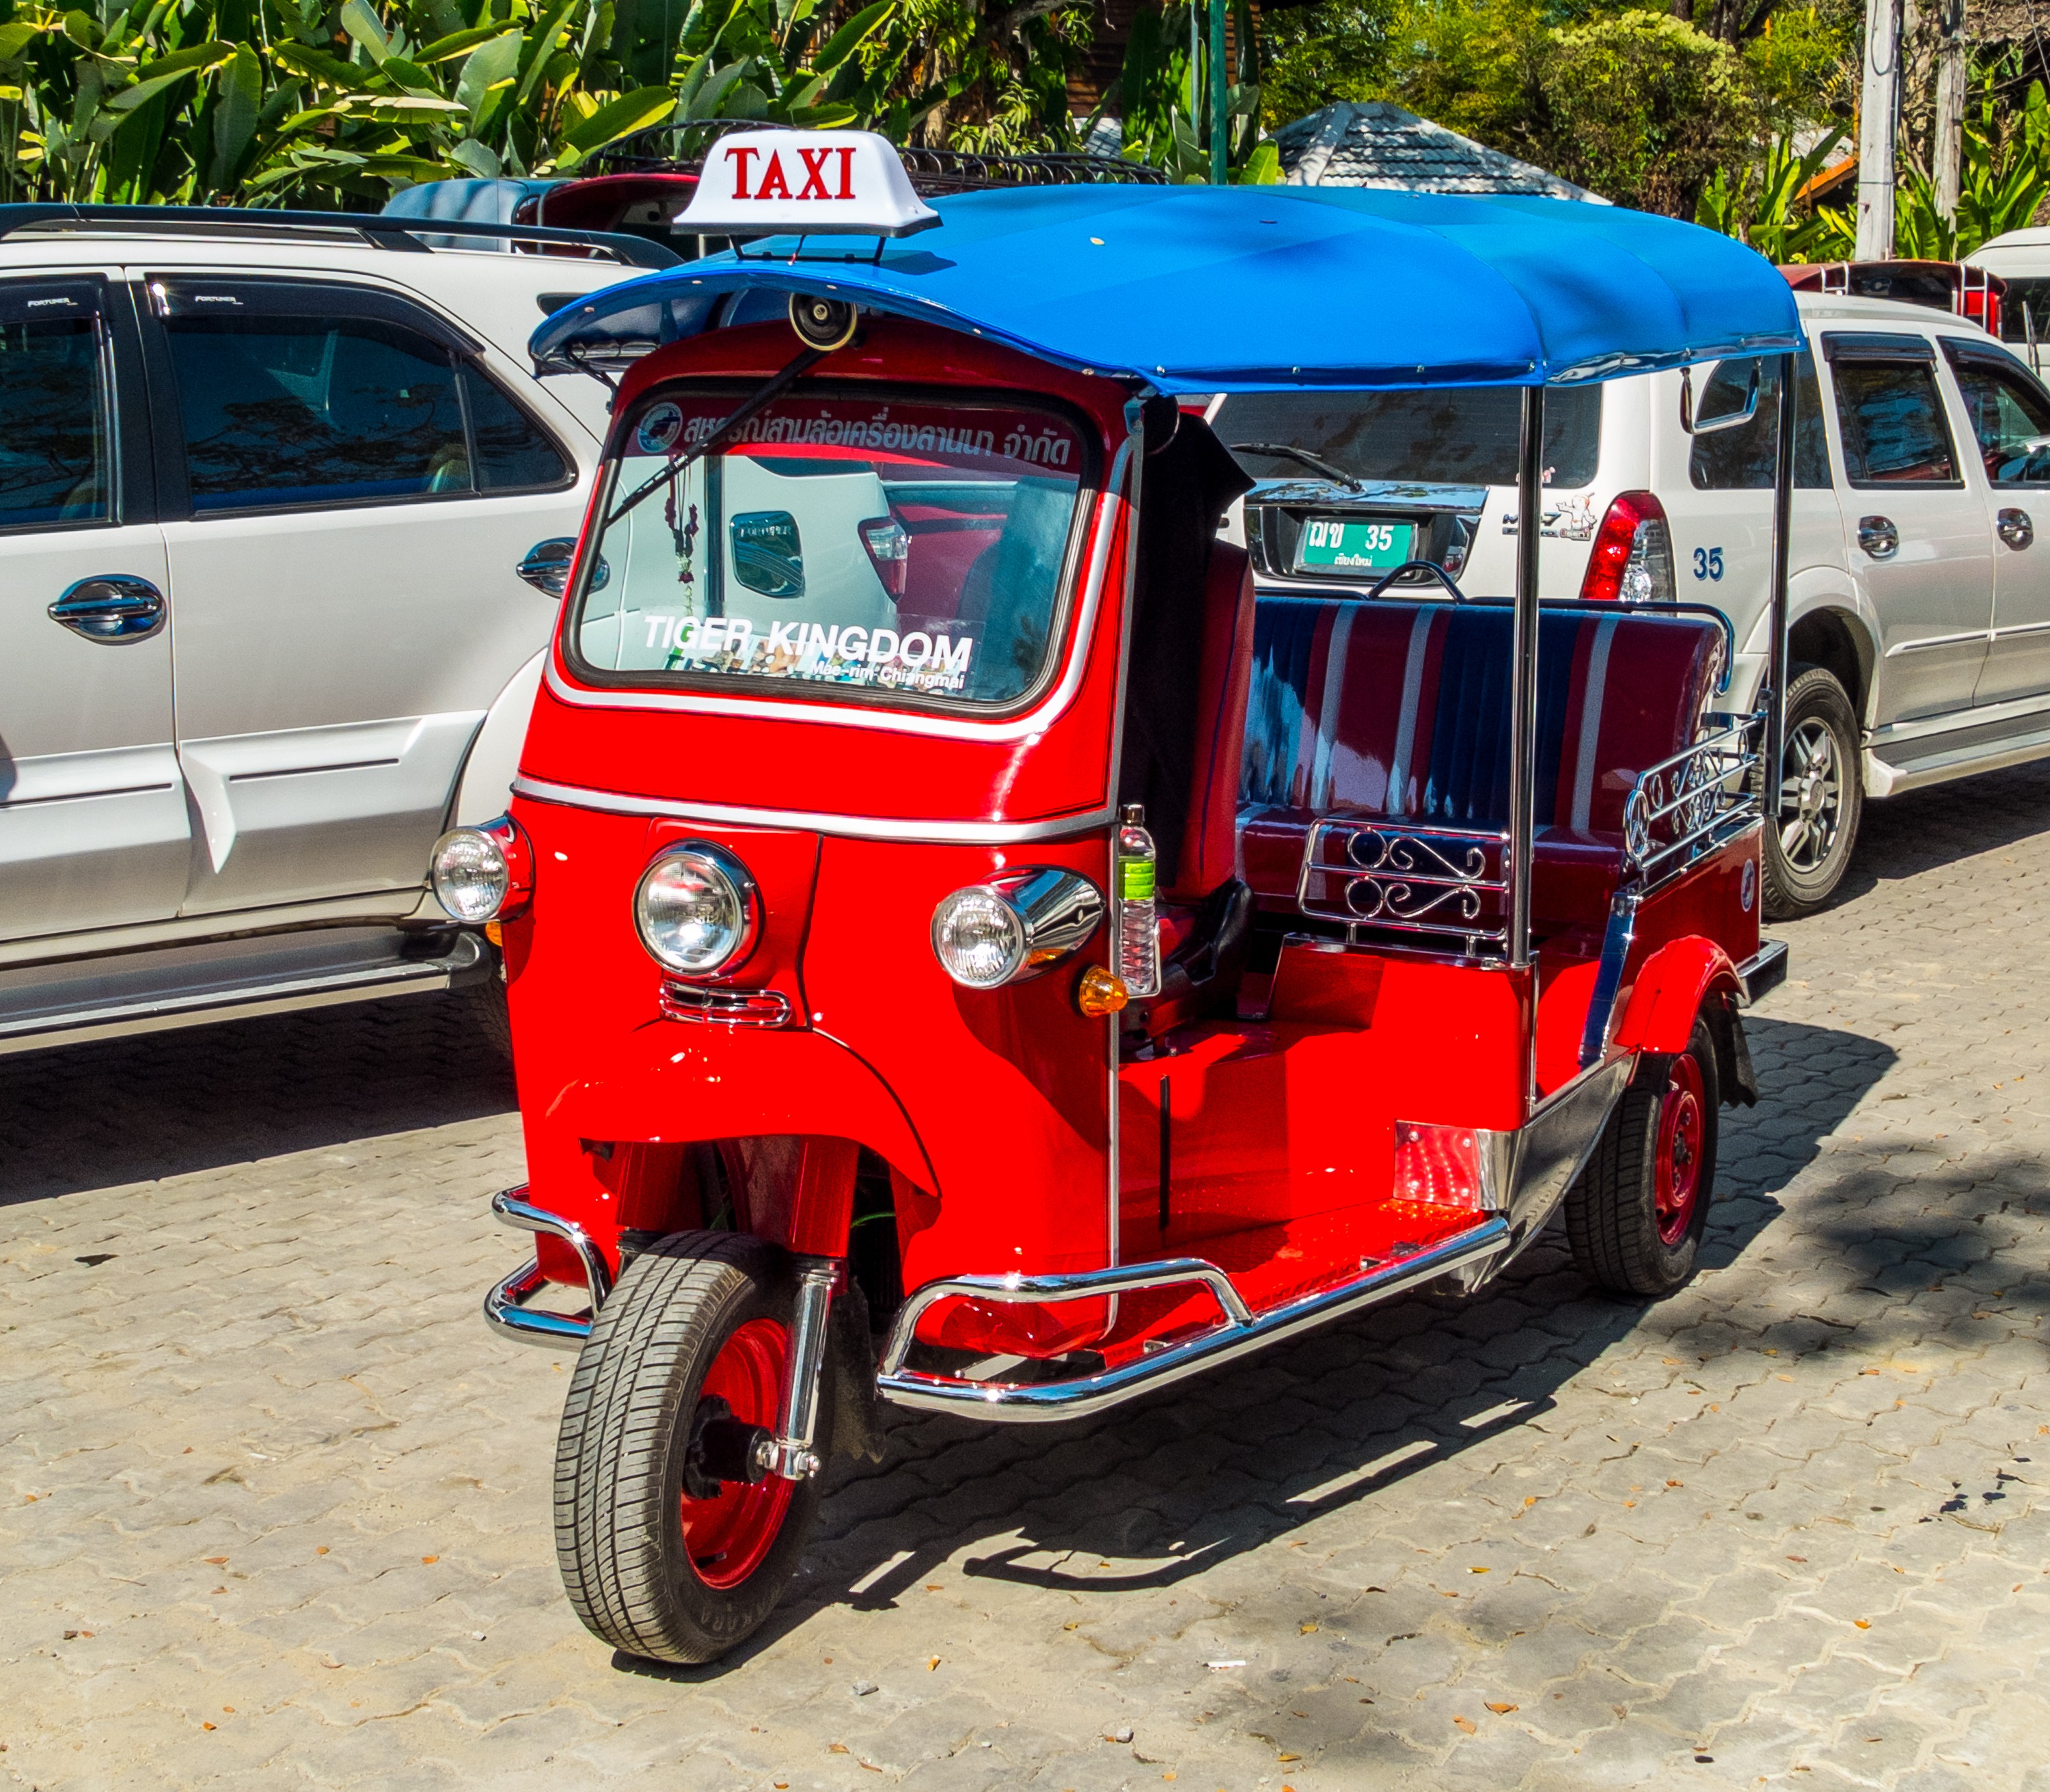
car, van, taxi, truck, vehicle, thailand, motor vehicle, vintage car, tuk tuk, fire department, classic, antique car, pickup truck, land vehicle, automobile make, fire apparatus, emergency vehicle